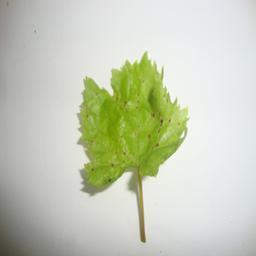
Label: Bacterial Leaf Spot